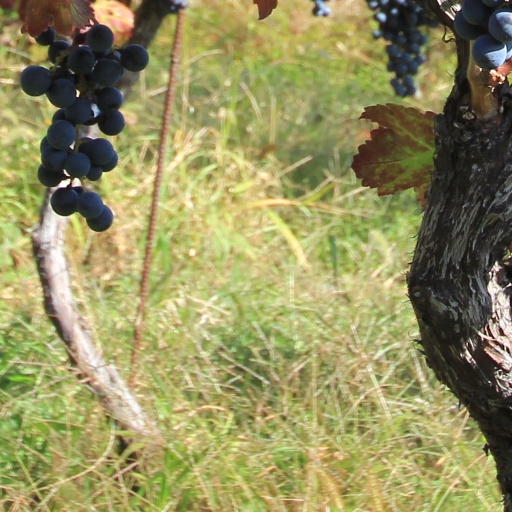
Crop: grape